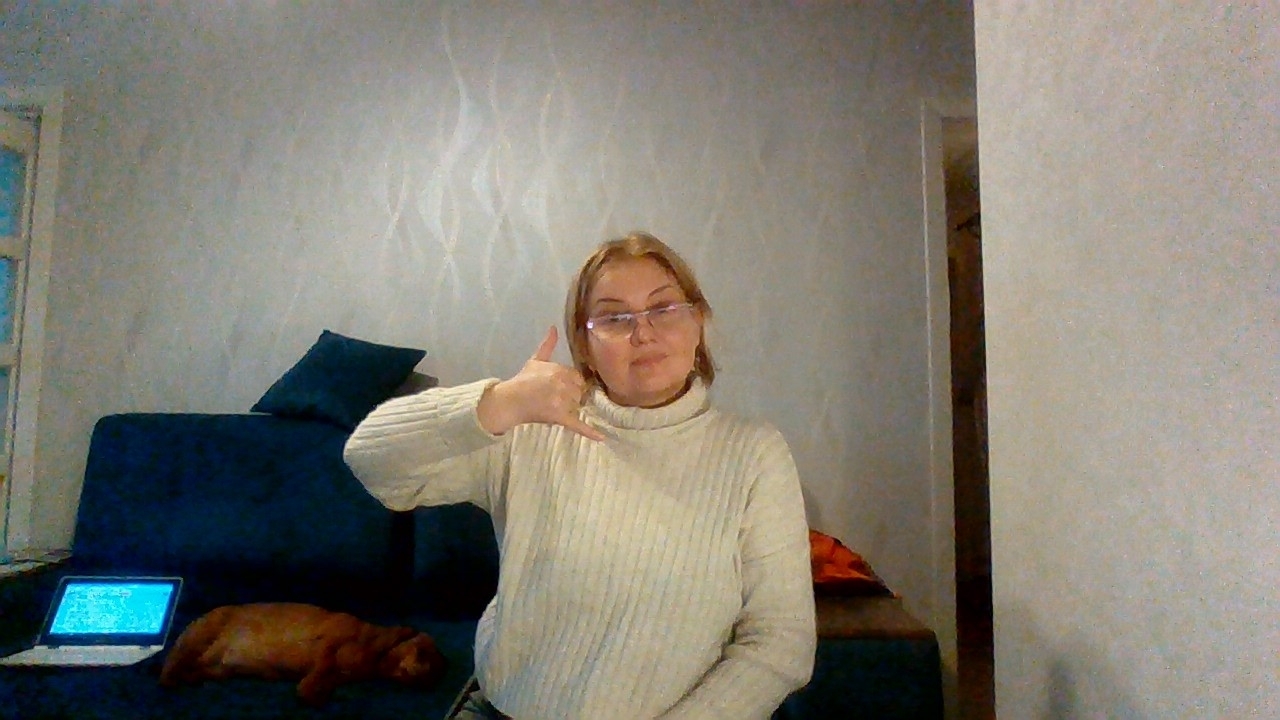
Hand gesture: call